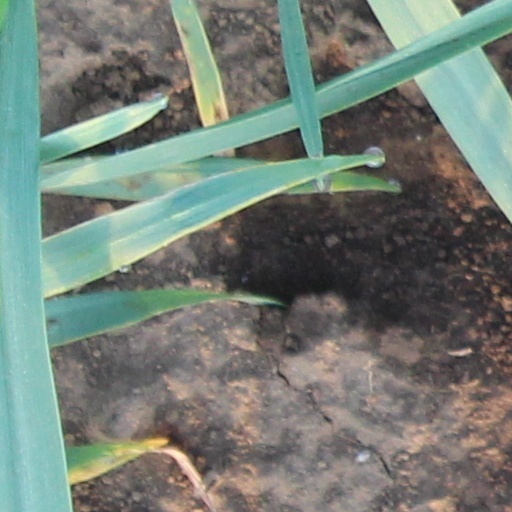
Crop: wheat